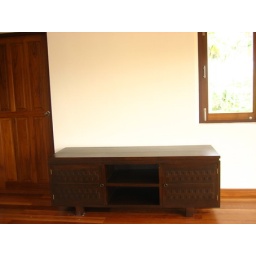
tv desk in master bedroom